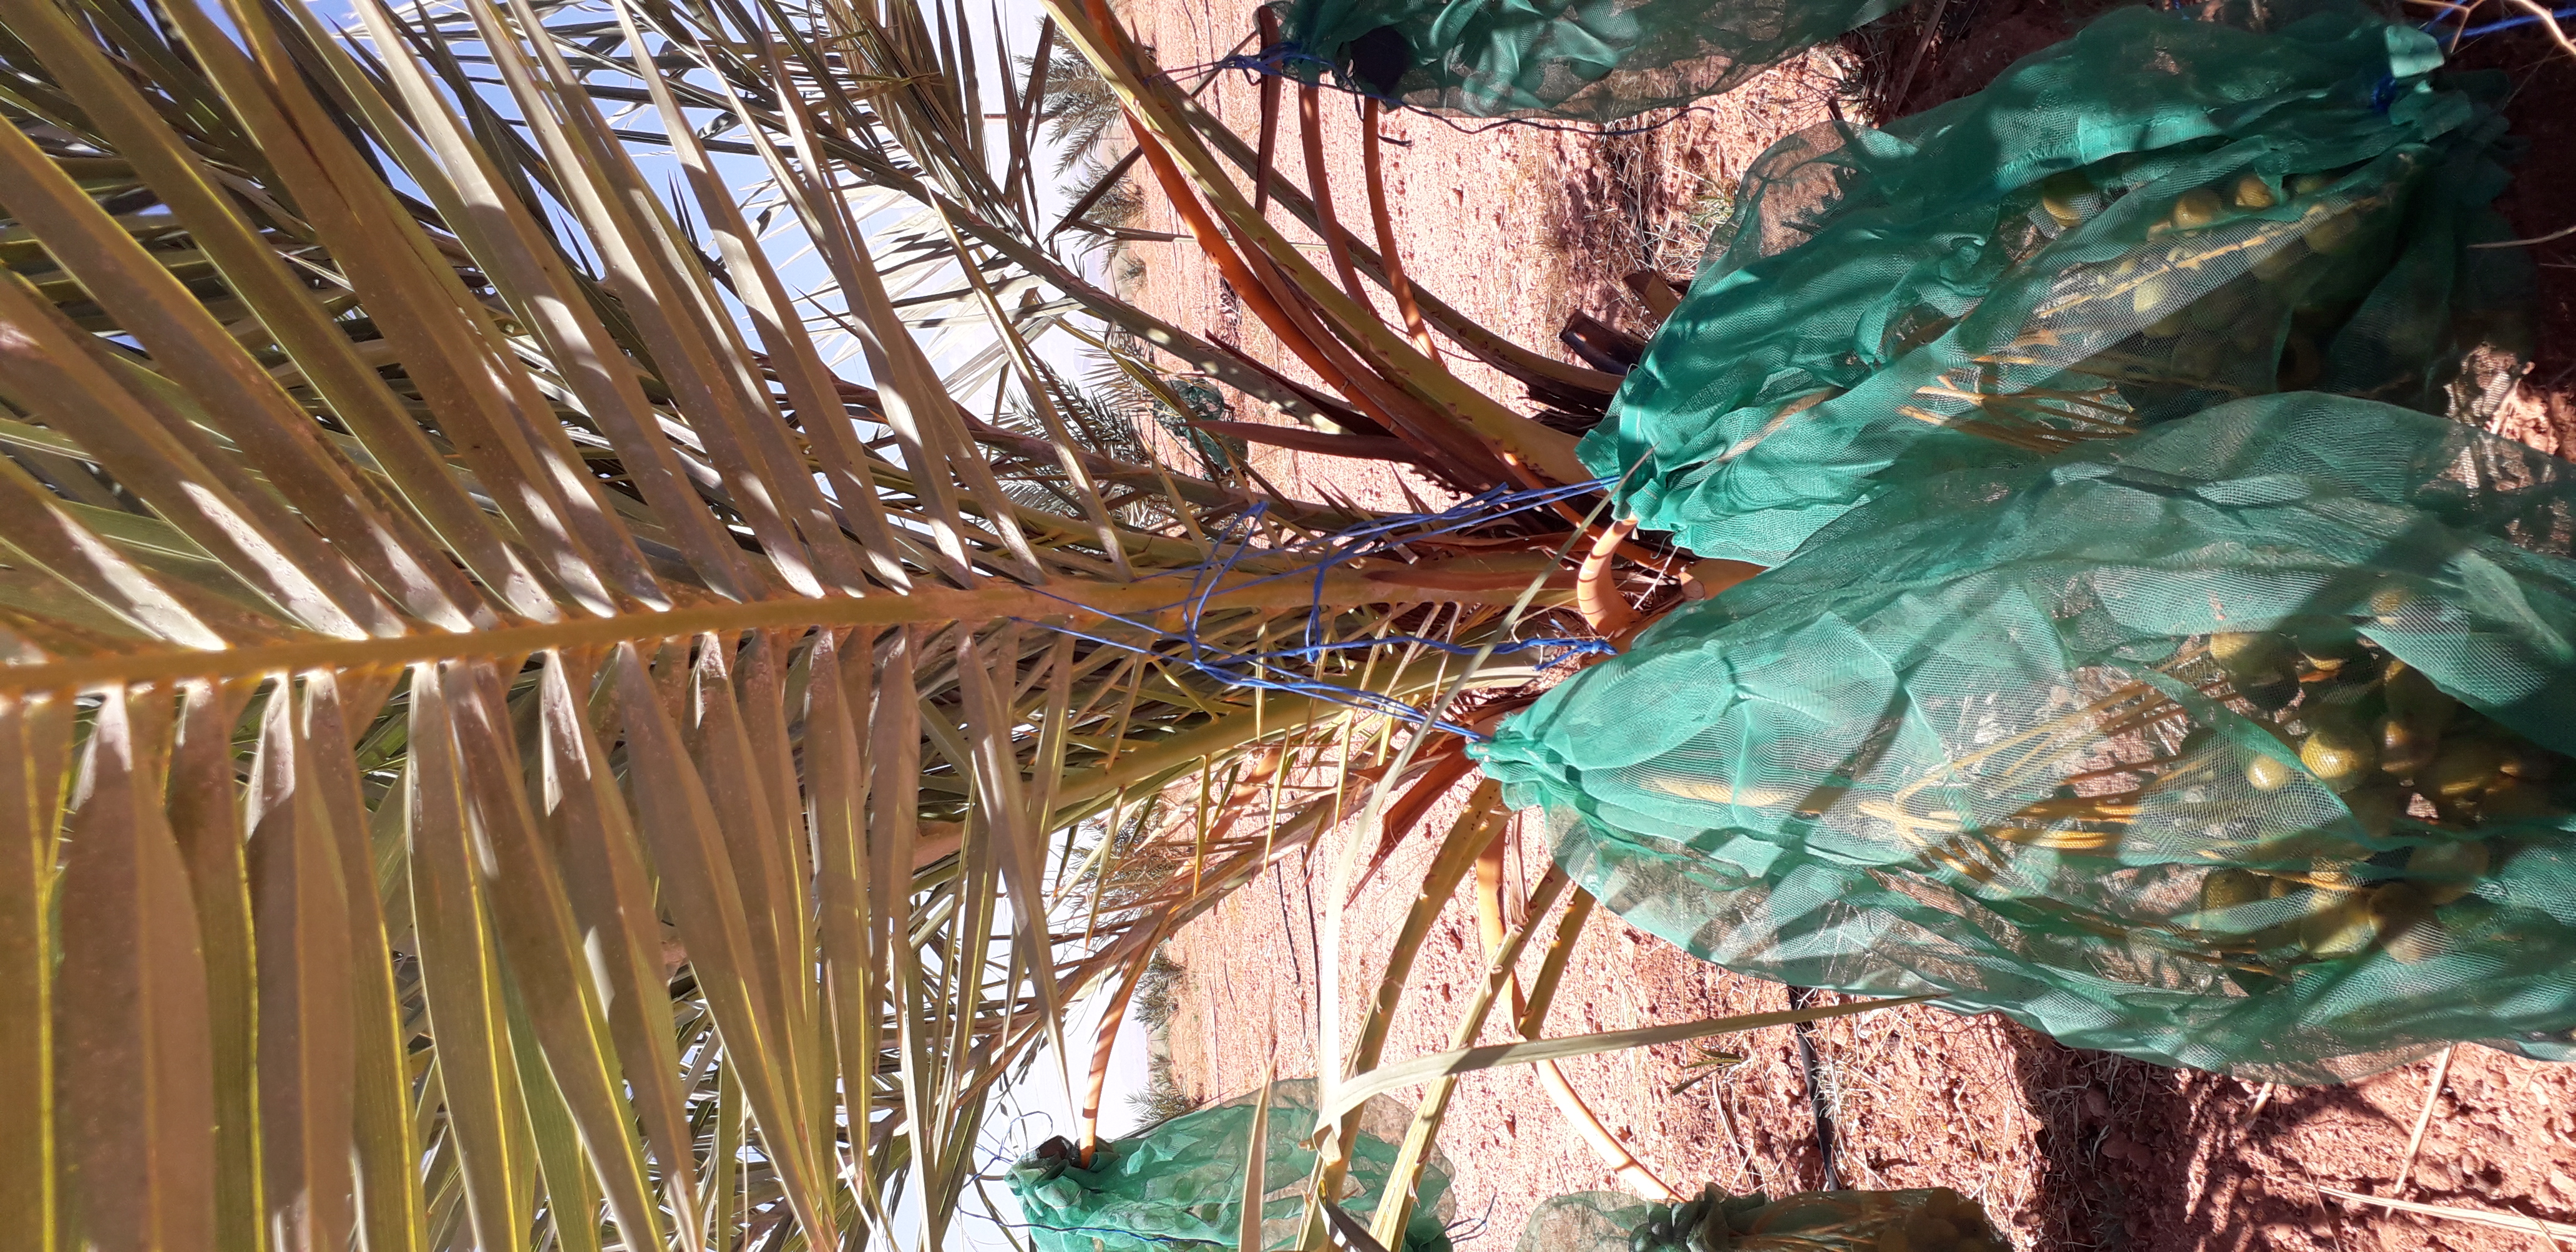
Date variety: Boufagous